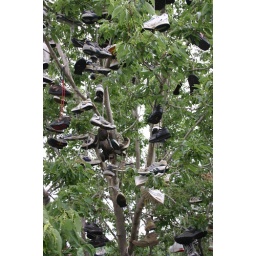
shoes in tree 4